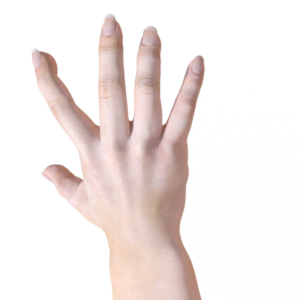
Label: paper